MV Rhododendron

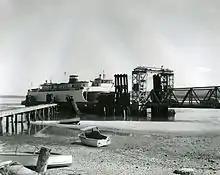
"Rhododendron", circa 1955

Her original use in Washington from 1953 to 1961 was on a route from the Olympic Peninsula to the Kitsap Peninsula, near the current site of the Hood Canal Bridge. Her service there ended when the Hood Canal Bridge was built.